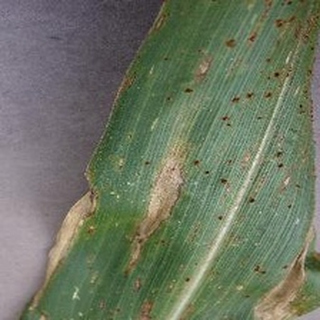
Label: corn_northern_leaf_blight